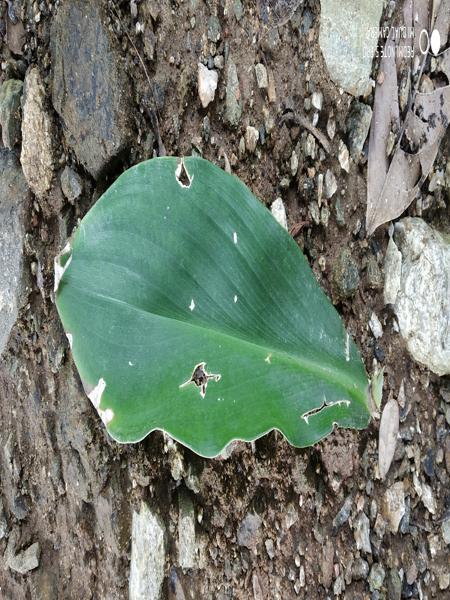
Plant: Insulin